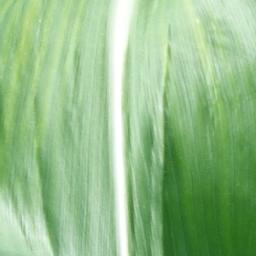
Label: Corn_(Maize)___Healthy